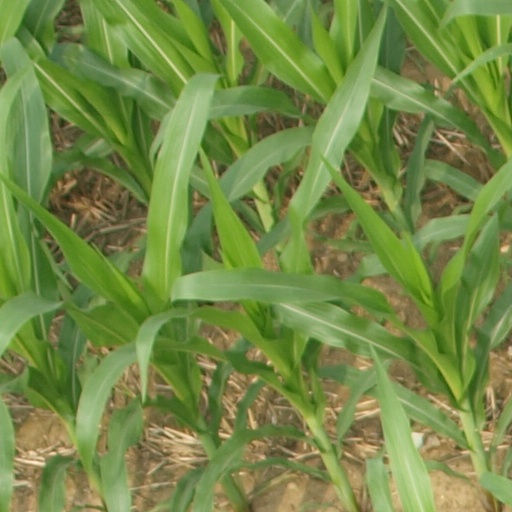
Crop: maize; corn